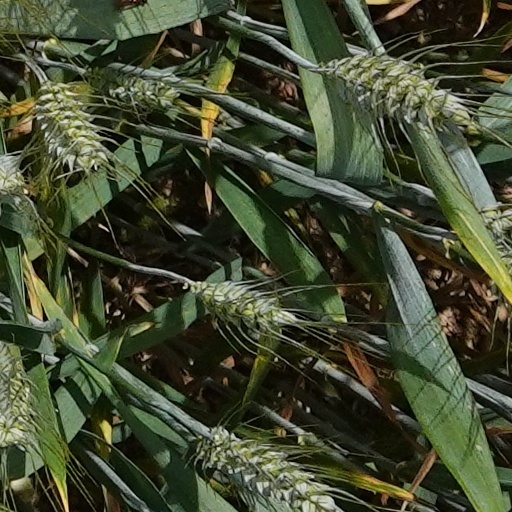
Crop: wheat